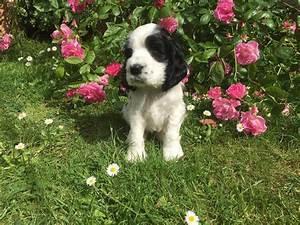
dog